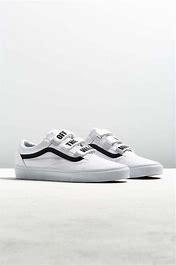
Brand: Vans
Model: Old Skool V